York County, Maine, Tercentenary half dollar

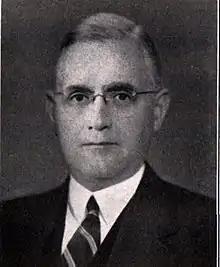
Walter P. Nichols

William F. Sheehan defended the York County half in an article in the January 1975 issue of "The Numismatist". He suggested that the coin, with its broad rims, was meant to evoke the colonial coinage of Massachusetts, of which Maine was long a part, such as the pine tree shilling. "It is said that concerning taste there is no arguing. If beauty is in the eye of the beholder, then those who see in the York County half dollar a harmonious union of motifs from English colonial coinage will see a swan instead of an ugly duckling whenever a York County half crosses their path."